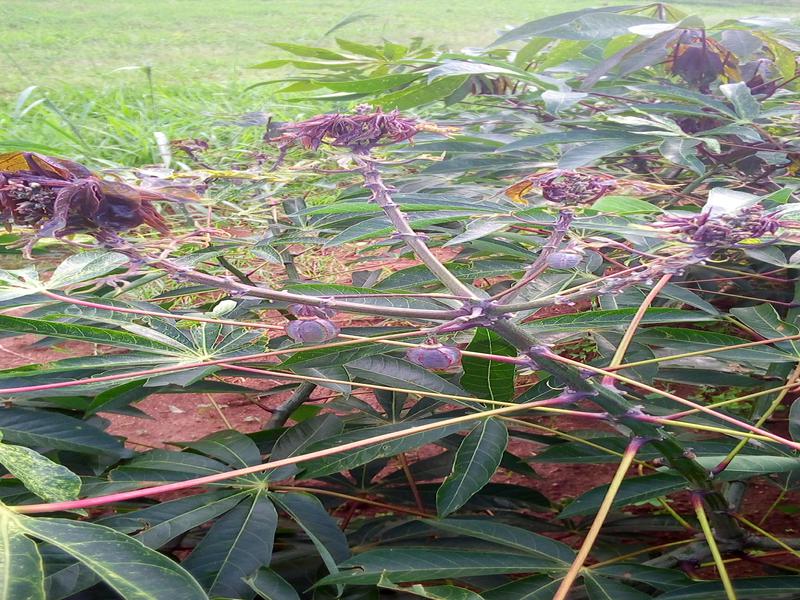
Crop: cassava
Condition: healthy